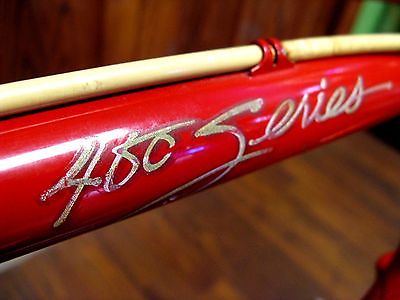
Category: bicycle